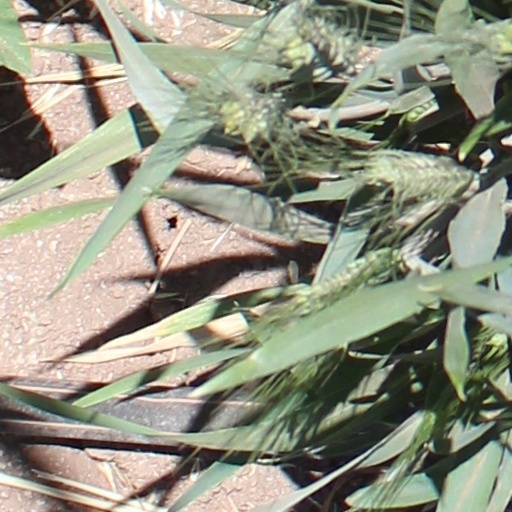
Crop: wheat